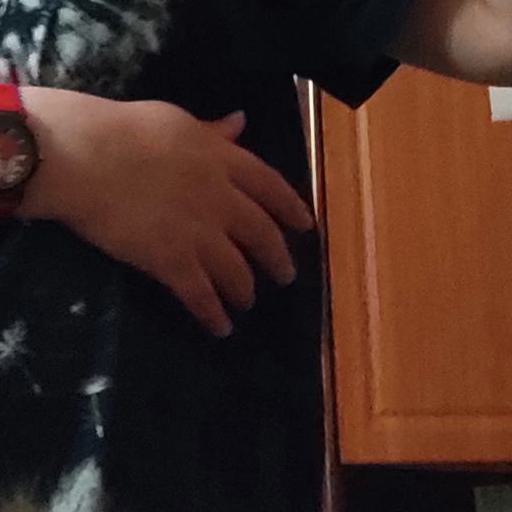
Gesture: no_gesture